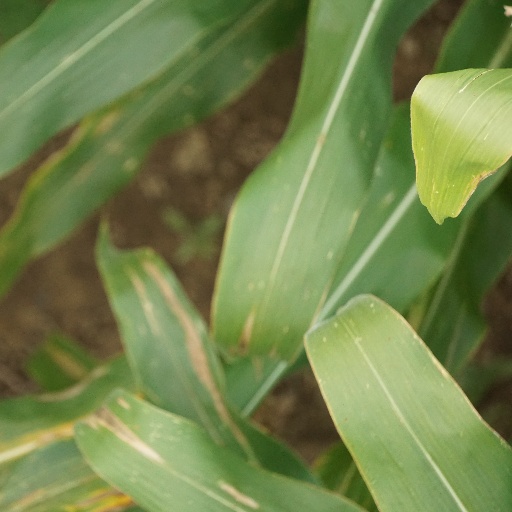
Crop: maize; corn